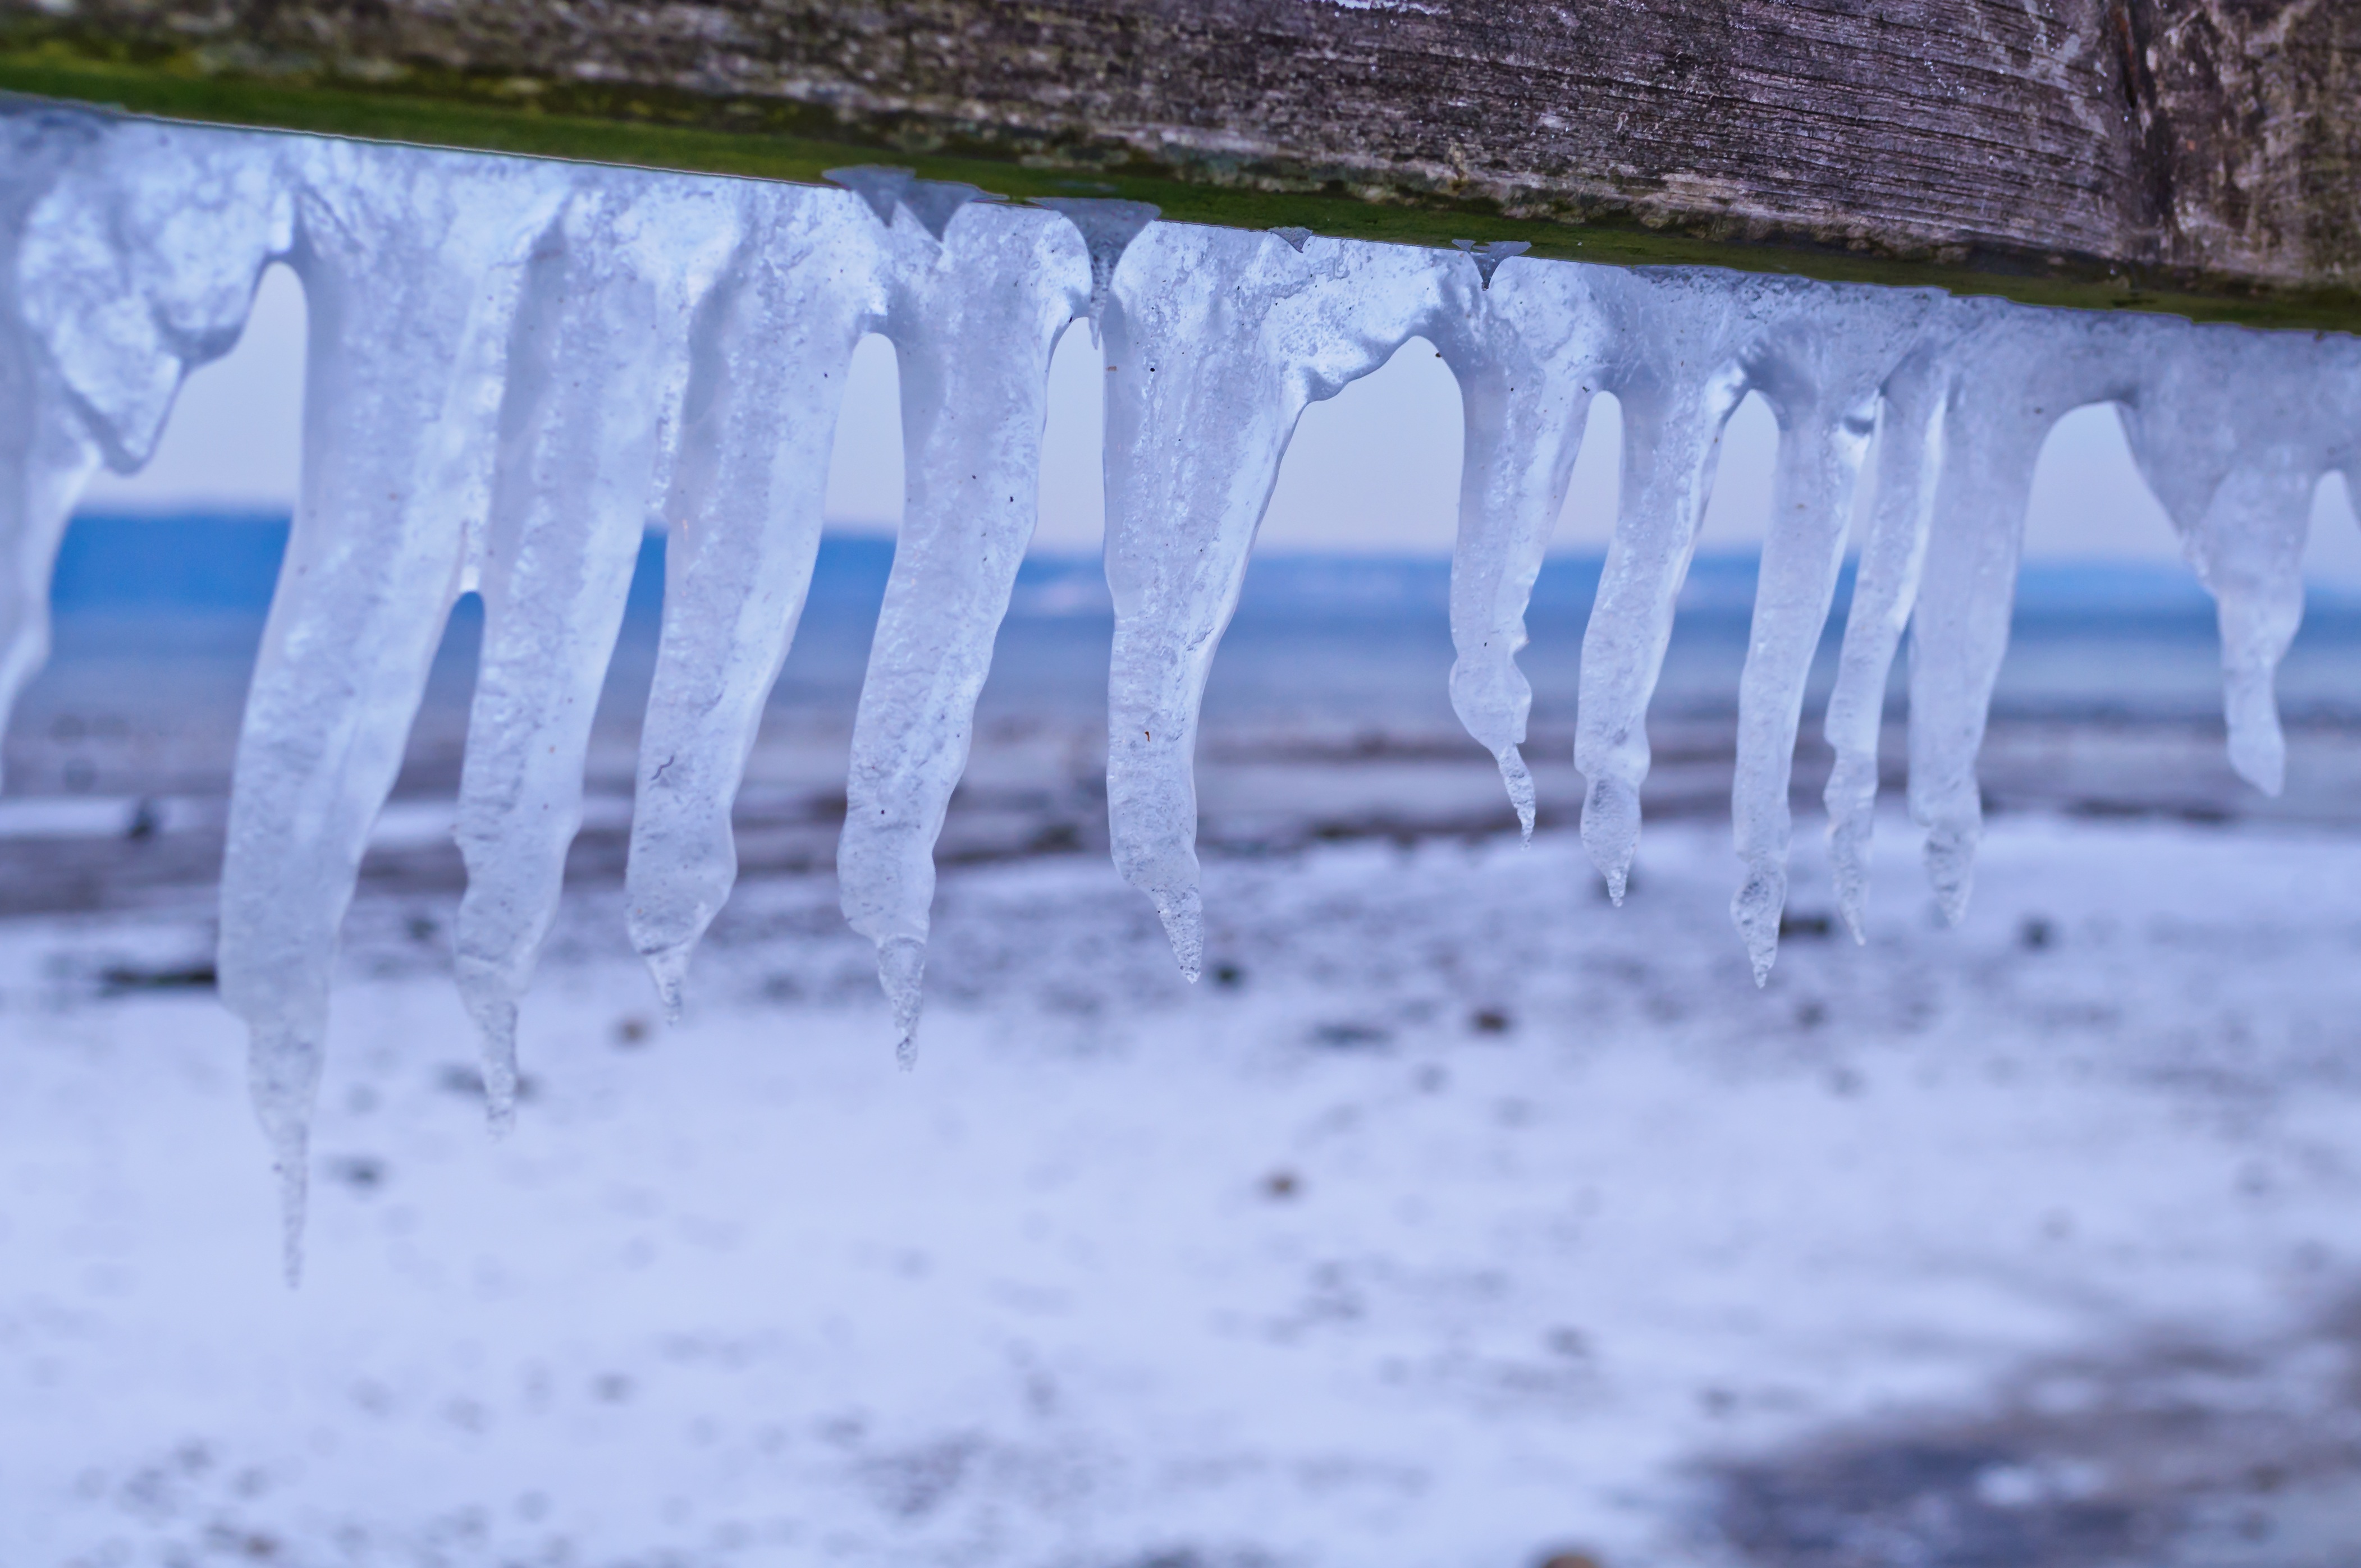
beach, landscape, coast, water, nature, snow, cold, winter, wood, frost, ice, weather, blue, rest, season, germany, icicle, mecklenburg, flensburg, freezing, baltic sea, northern germany, blue hour